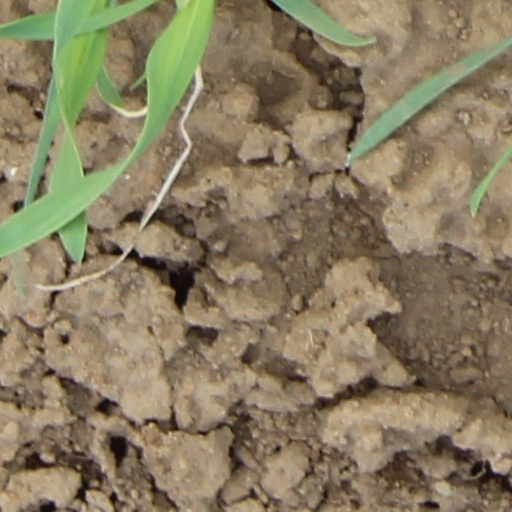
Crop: wheat